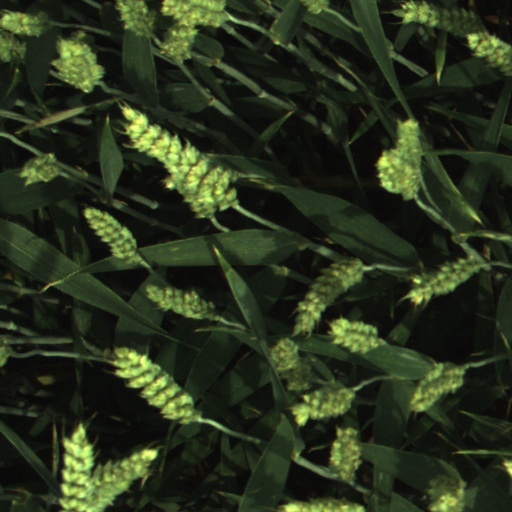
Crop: wheat